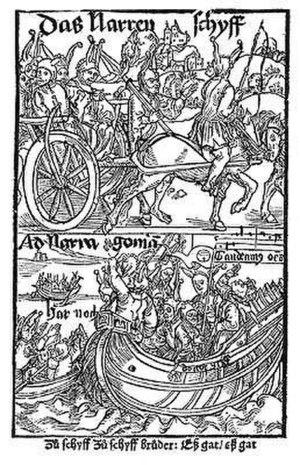
Arrivée à Venise du professeur de grec et de latin romain Alde Manuce qui devient le premier grand éditeur. Il fait composer de nouveaux caractères, notamment la cursive, utilisée pour les textes latins.